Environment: real
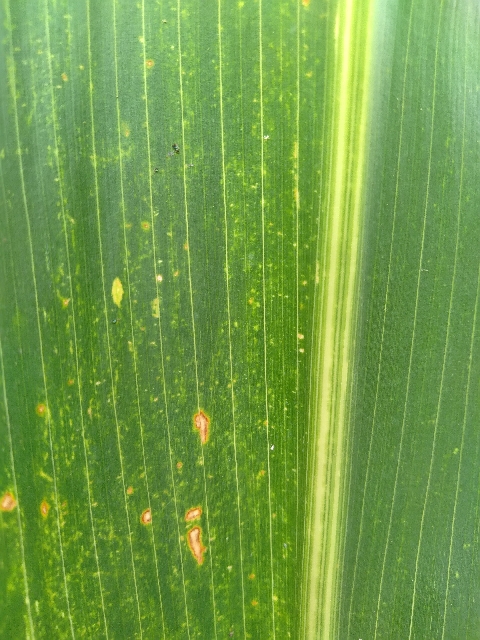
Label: lethal_necrosis